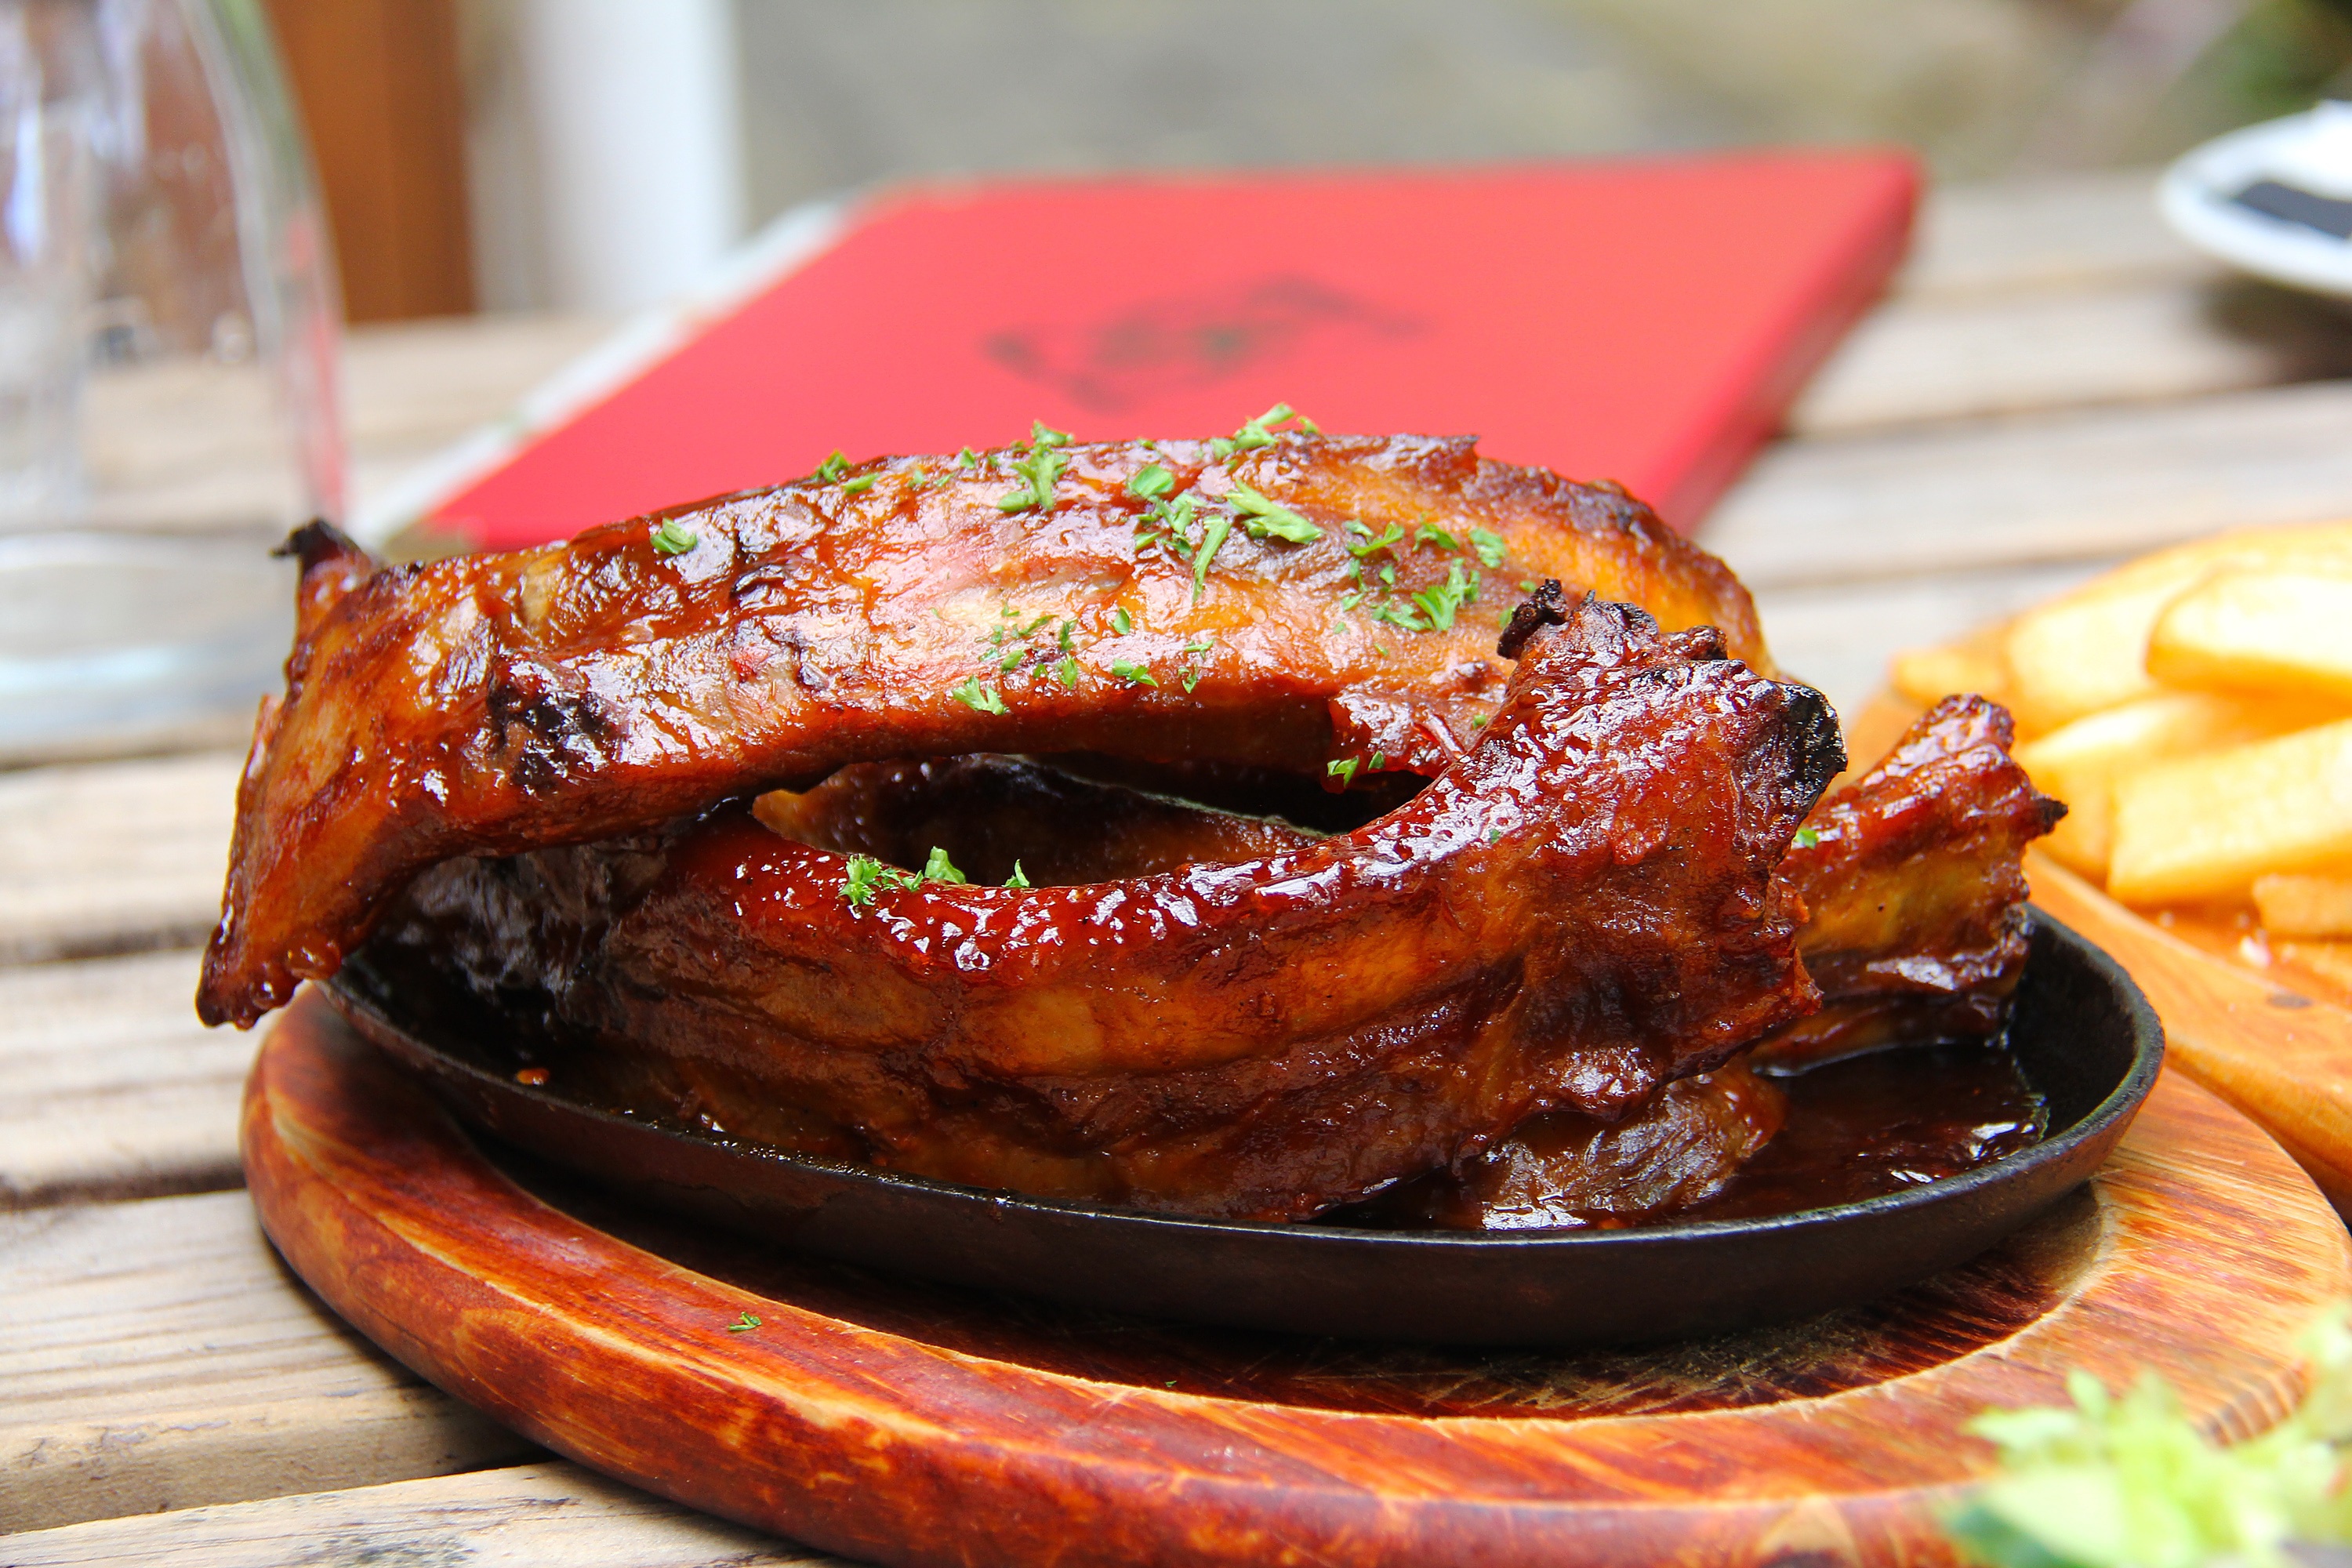
dish, food, cuisine, meat, ingredient, roasting, pork steak, spare ribs, produce, char siu, unadon, recipe, pork chop, pork belly, pork, pork ribs, carne asada, barbecue chicken, duck meat, teriyaki, ribs